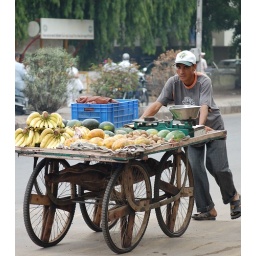
A man pushes his fruit cart along a street in Ahmedabad, India. (Jill Ryan)